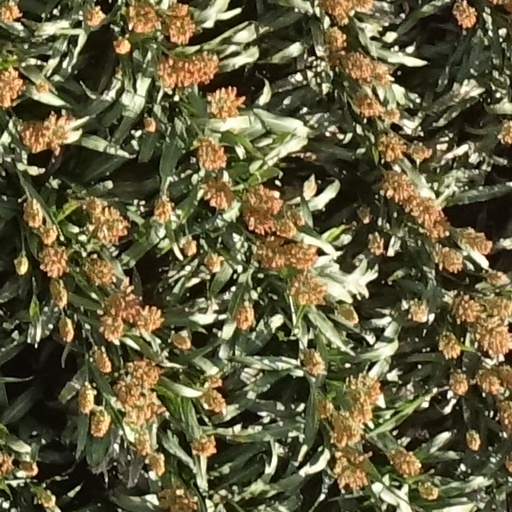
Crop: sorghum